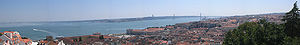
Lissabon / Historie
:Image:Lisbon Panorama.jpg